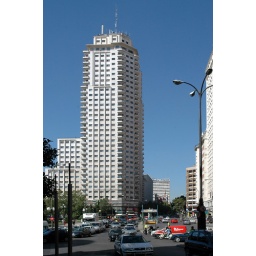
An office or apartment tower in Centro.. nice white colour